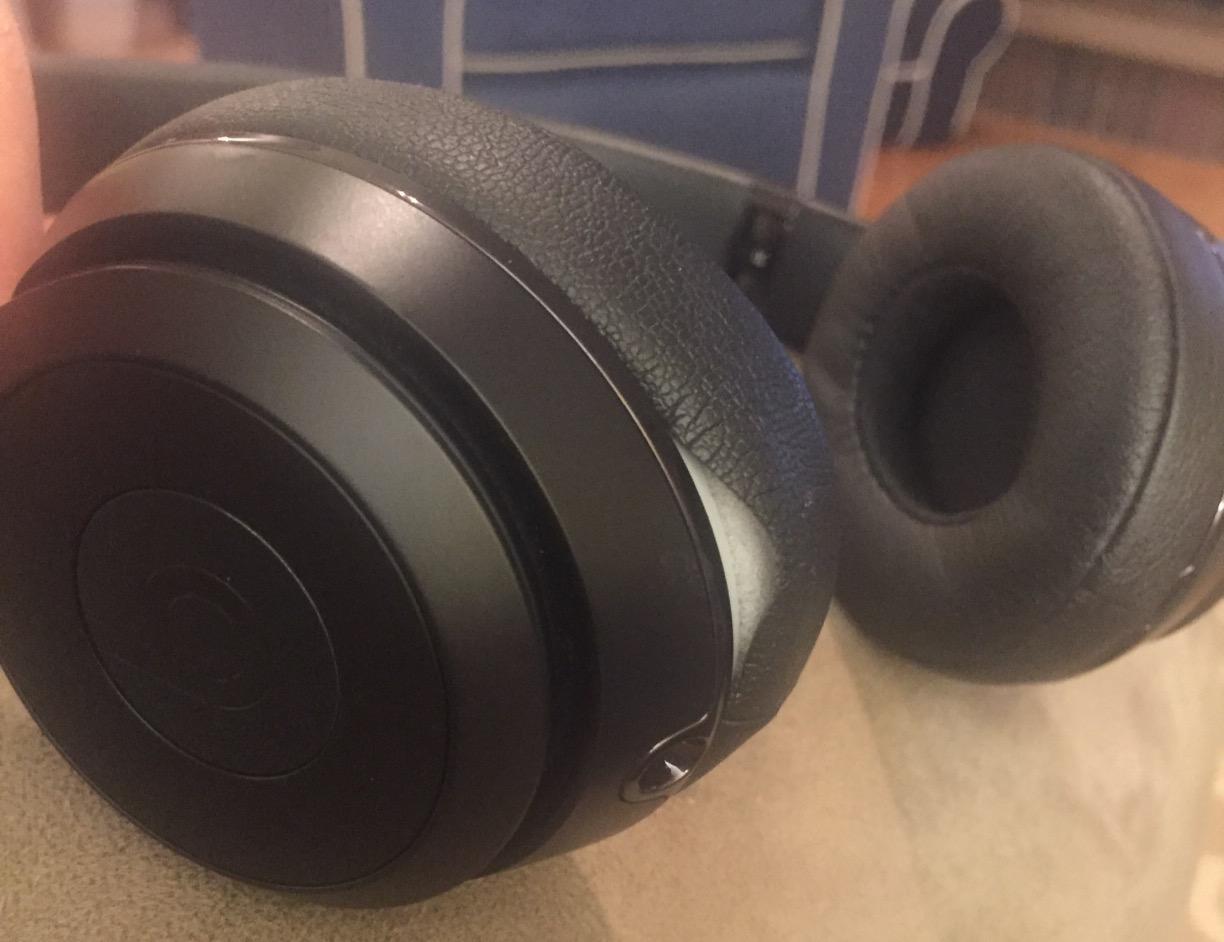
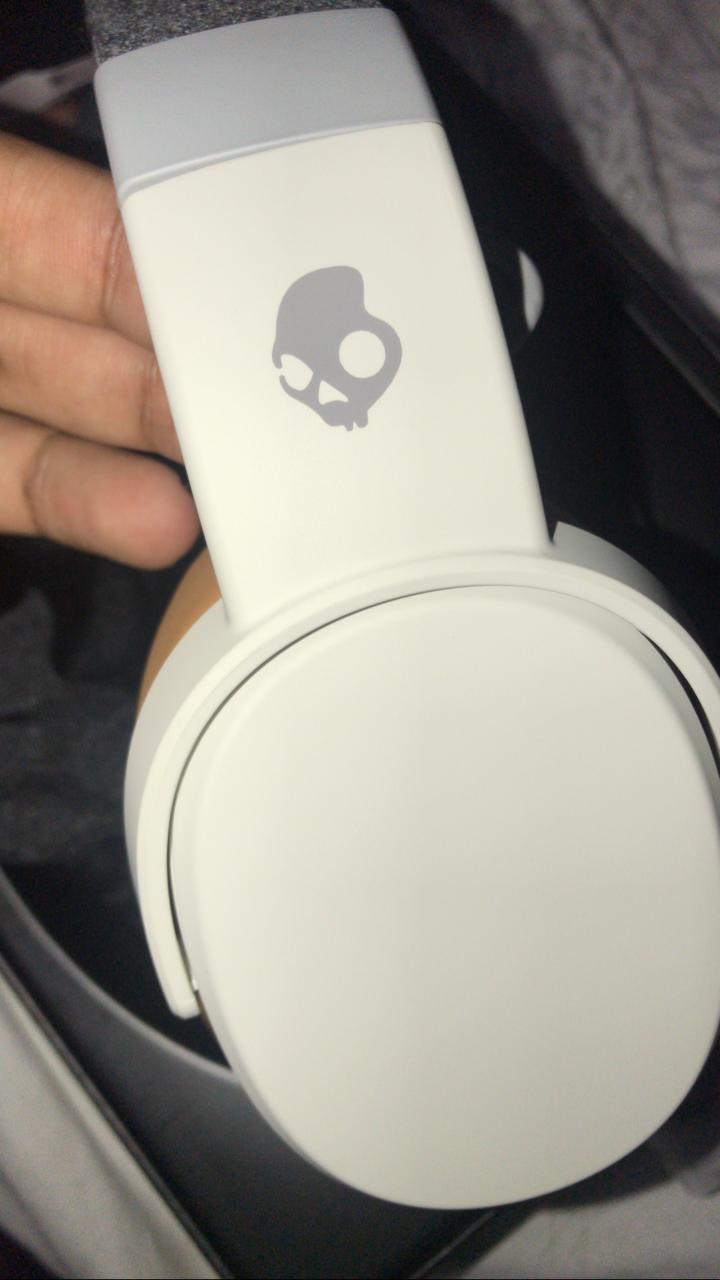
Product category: headphones
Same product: no